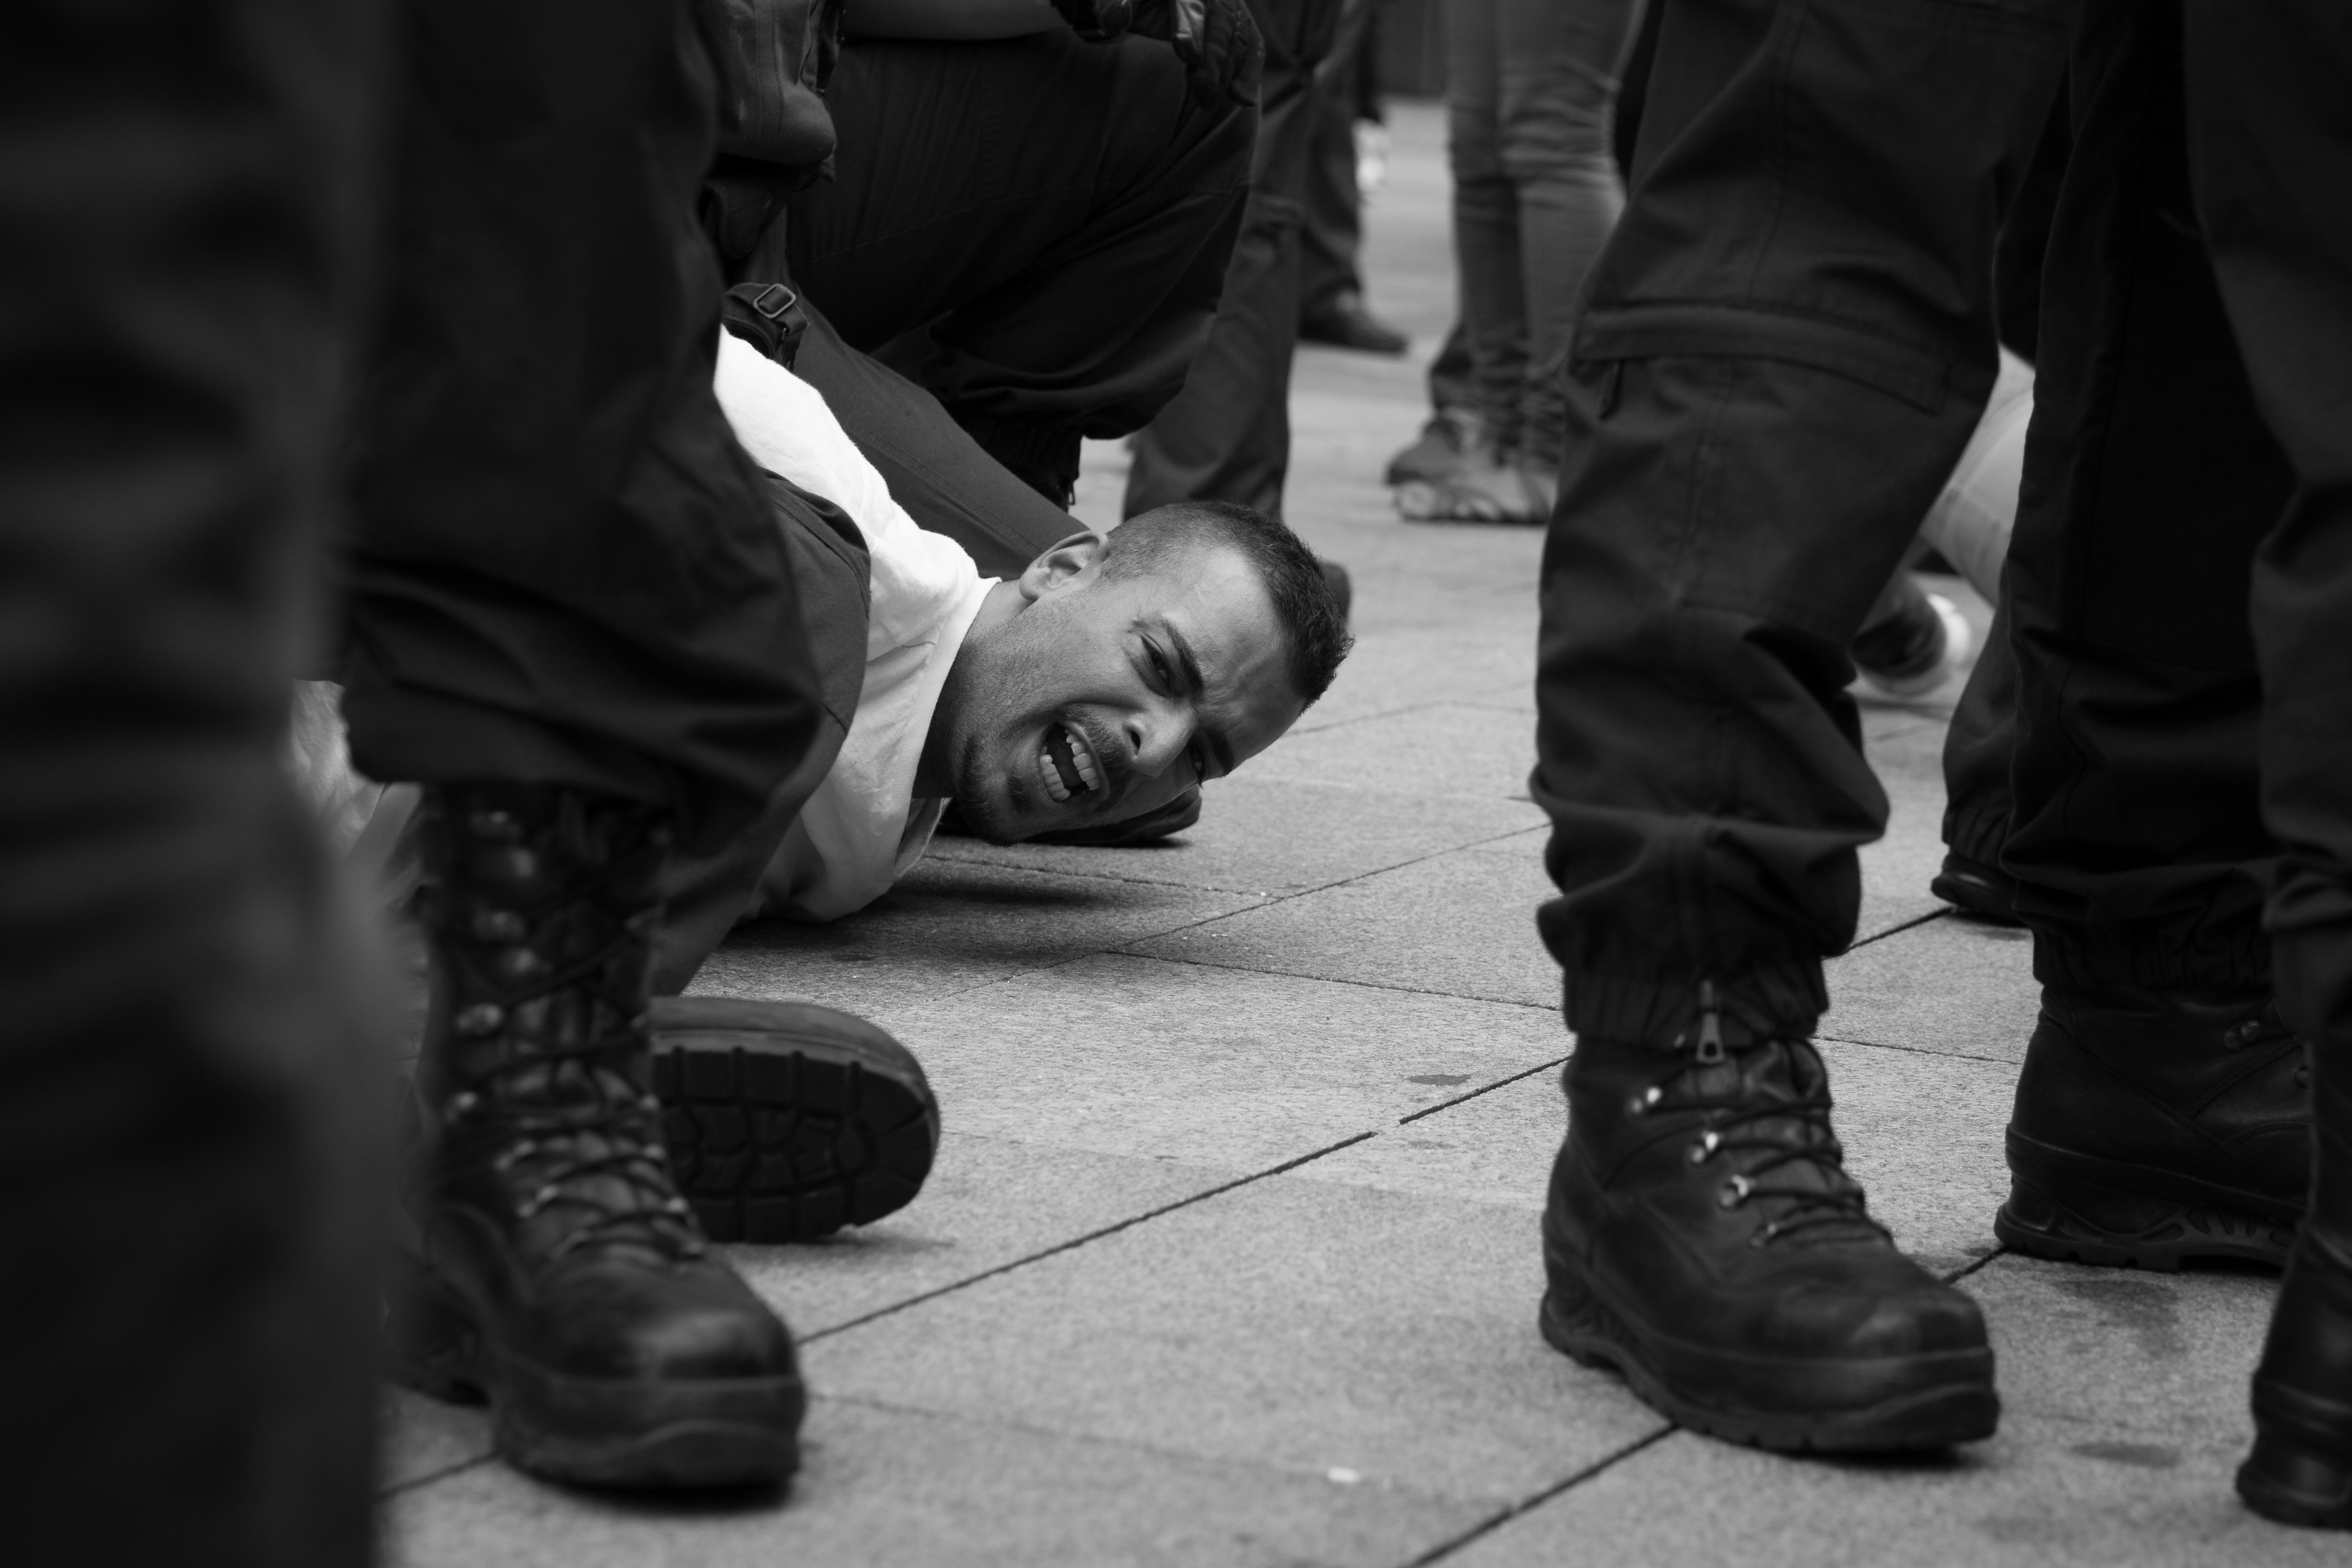
man, person, black and white, white, street, photography, ebook, male, sitting, training, child, black, monochrome, streetphotography, flickr, thomas, video, footwear, olympus, photograph, omd, fuji, leica, monochrom, leuthard, hcb, thomasleuthard, monochrome photography, human positions